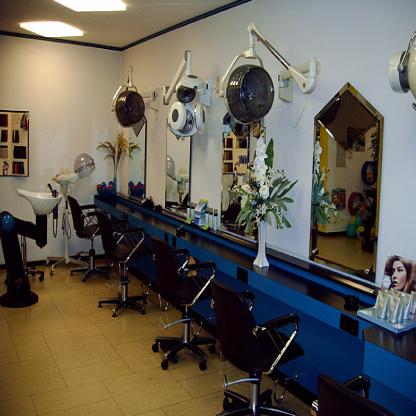
Scene: Indoor